Blue Quran

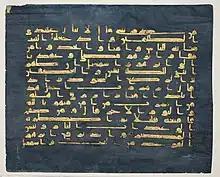
Folio in the Khalili Collection of Islamic Art

The manuscript's approximately 600 folios were separated and dispersed during the Ottoman Empire, though most of the folios remained in Kairouan, Tunisia until the 1950s. It is estimated that about 100 folios remain in museums and private collections, with the largest being the 67 folios held by the Musée de la Civilisation et des Arts Islamiques near Kairouan. Other collections include the National Library, the Museum of Fine Arts, the Harvard University Art Museums, and the Metropolitan Museum of Art. Several of the detached folios have also been sold at major British auction houses Christie's and Sotheby's in the 2010s, carrying a price of hundreds of thousands of dollars apiece. In 2018, Christie's auctioned off one folio for a reported £512,750, over double the low estimate for the lot. Two folios are included in the Khalili Collection of Islamic Art. The Raqqada National Museum of Islamic Art in Kairouan has two folios, and so does the Museum of Islamic Art, Doha in Qatar.